It Ends with Us controversy

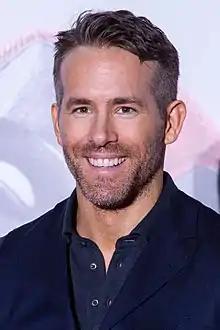
Baldoni also named Canadian-American actor Ryan Reynolds, Lively's husband, as a co-defendant in his lawsuit against Lively.

"It Ends with Us" is a 2016 romance novel written by the American author Colleen Hoover. The book's main character is the florist Lily Bloom, who dates the neurosurgeon Ryle Kincaid. Ryle turns out to be violent once Lily is already invested in their relationship. After coming across her childhood friend and first love, Atlas Corrigan, Lily sees an alternative. The story was inspired by Hoover's parents, who had an abusive marriage as per Hoover.